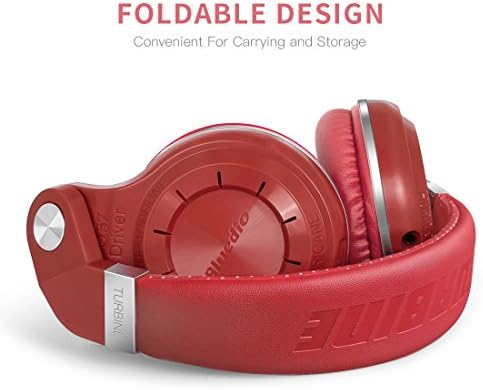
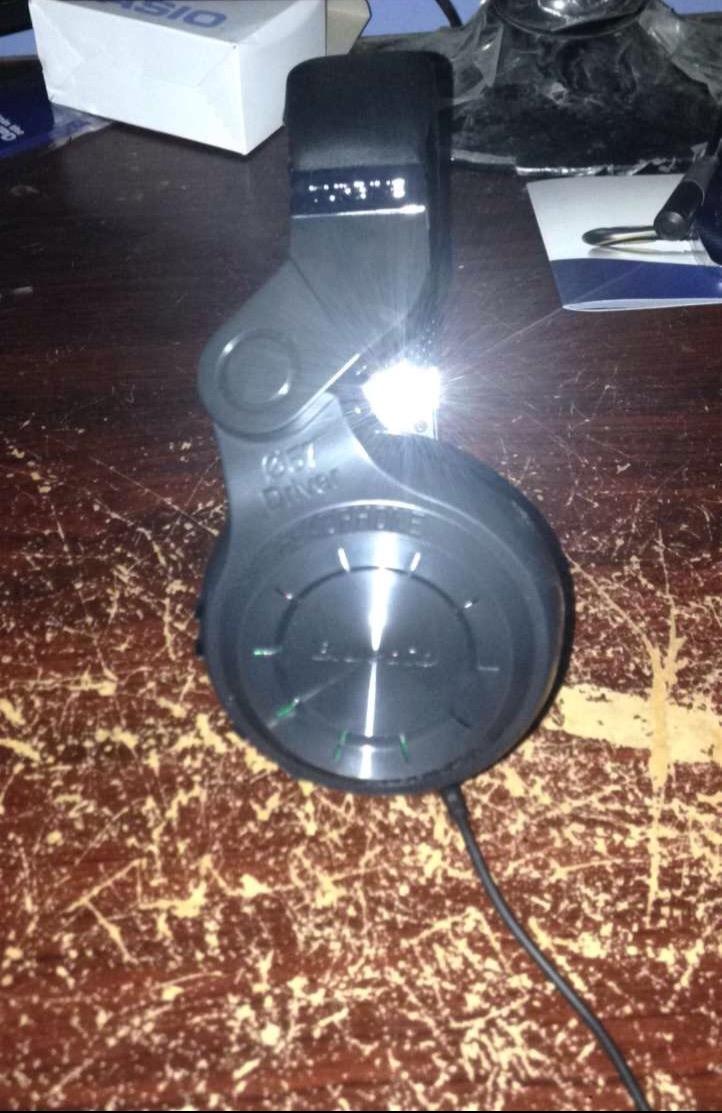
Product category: headphones
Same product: no